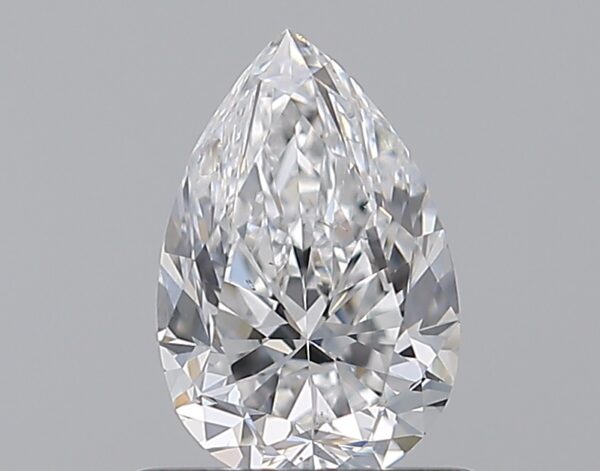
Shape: pear
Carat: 0.7
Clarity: VS2
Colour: D
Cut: VG
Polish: EX
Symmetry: VG
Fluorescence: ST
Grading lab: GIA
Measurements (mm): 7.29 x 4.8 x 3.15